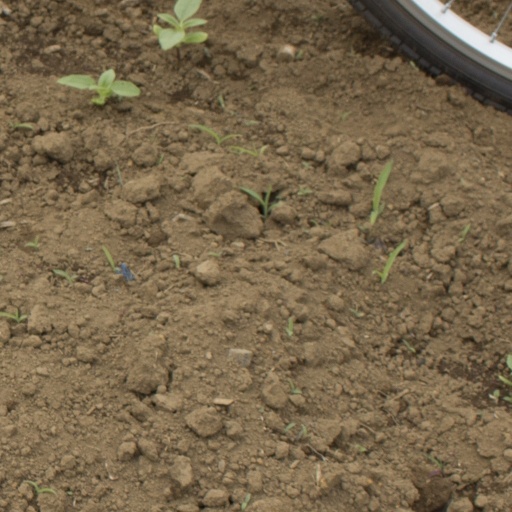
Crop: Jerusalem artichoke